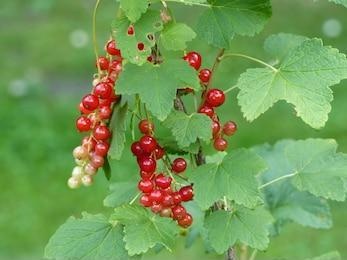
Label: redcurrant